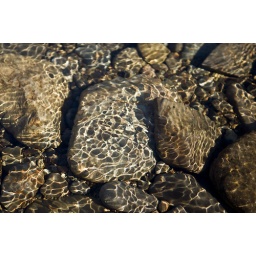
sun creates nice reflections on stones in a river on the isle of skye